Sequence analysis in social sciences

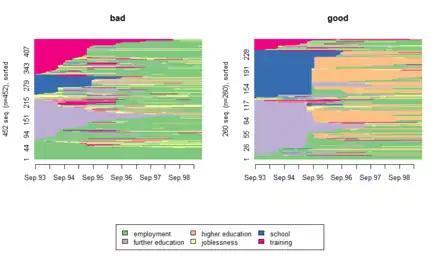
Index plot of school to work transition by grade achieved at end of compulsory school. Sequences sorted by state from the start. Monthly data from McVicar & Anyadike-Danes (2002)

We can compute characteristics of the individual sequences and examine the cross-sectional distribution of these characteristics.